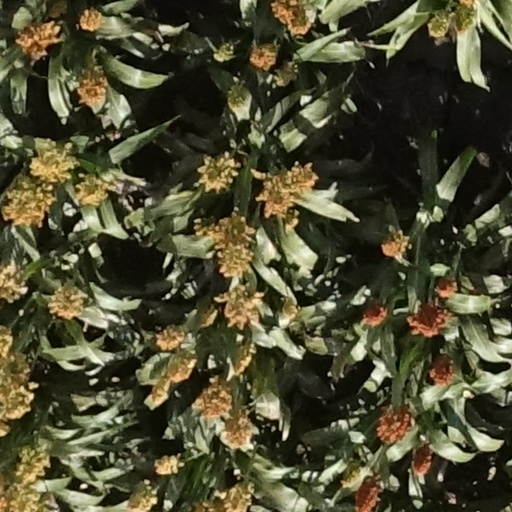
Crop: sorghum